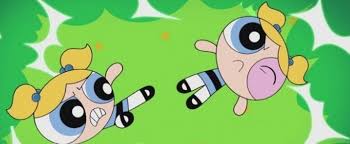
Portrait style: Cartoon Portrait